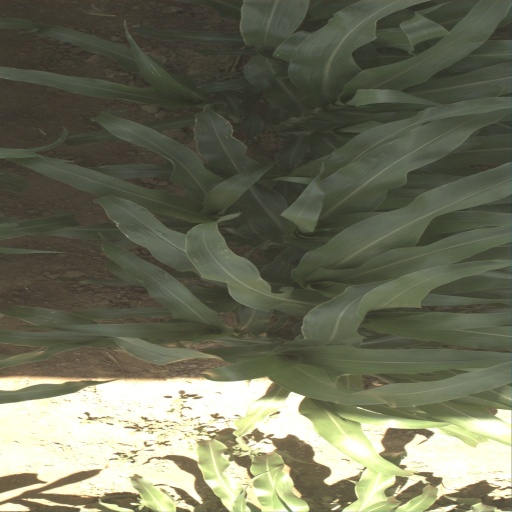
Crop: sorghum